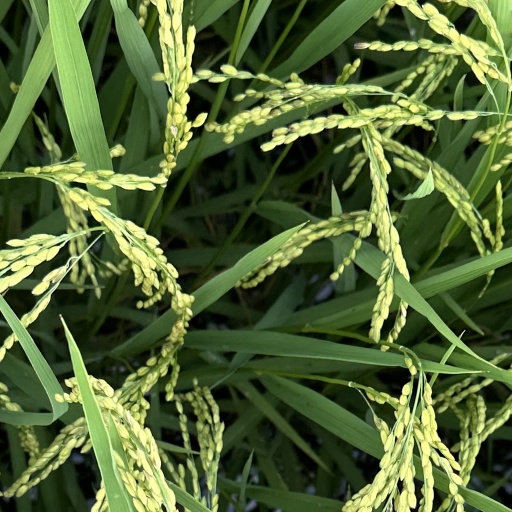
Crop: rice